James Peter Faucette House

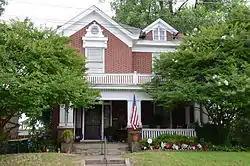

The James Peter Faucette House is a historic house at 316 West Fourth Street in North Little Rock, Arkansas. It is a -story brick structure, roughly square in shape, with a projecting gabled section at the left of its front (southern) facade. A single-story porch extends across the front, supported by grouped square fluted columns on brick piers, with a balustrade across the top. The house was built c. 1912 by Mayor James P. Faucette, and is one of the city's finer examples of Colonial Revival architecture.